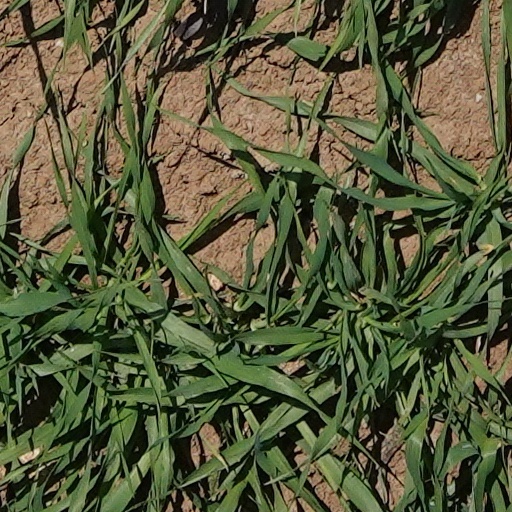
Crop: wheat